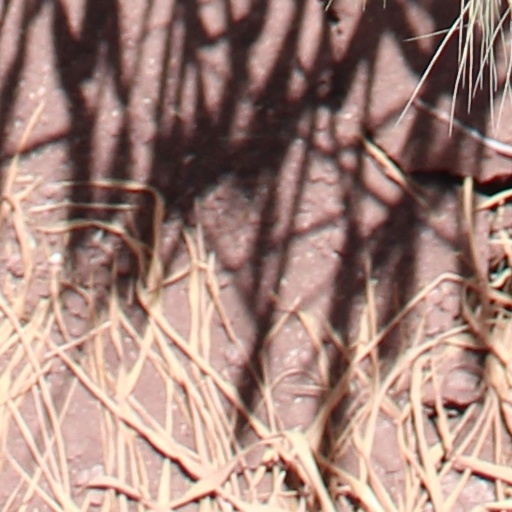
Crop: wheat